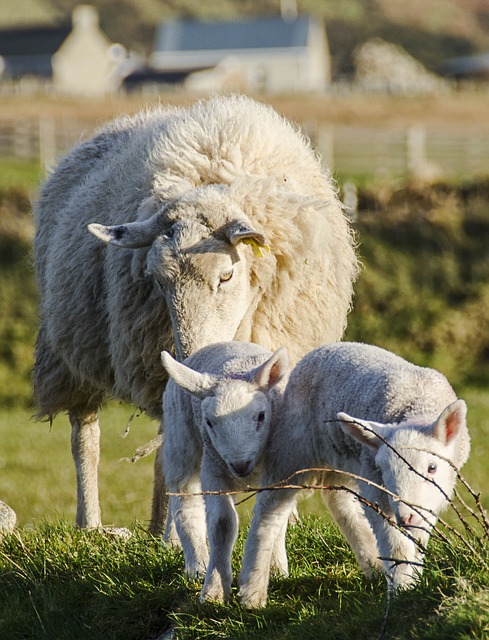
Label: pecora